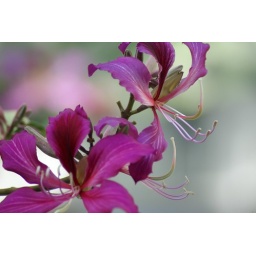
Flowers on a straggly tree on a street in La Condesa, Mexico City.